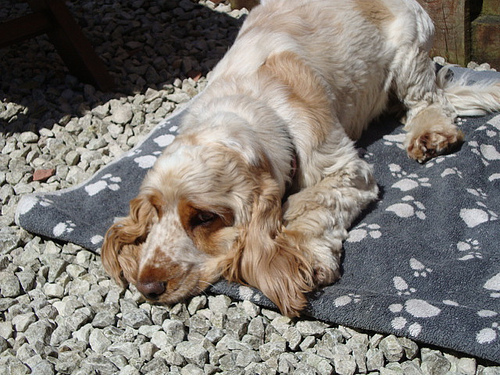
Animal: dog
Breed: english cocker spaniel